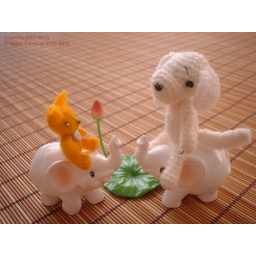
Prin and Kirico ride on white elephant and go for walk on Sunday afternoon. Photo and miniature set arrangement by tummy.